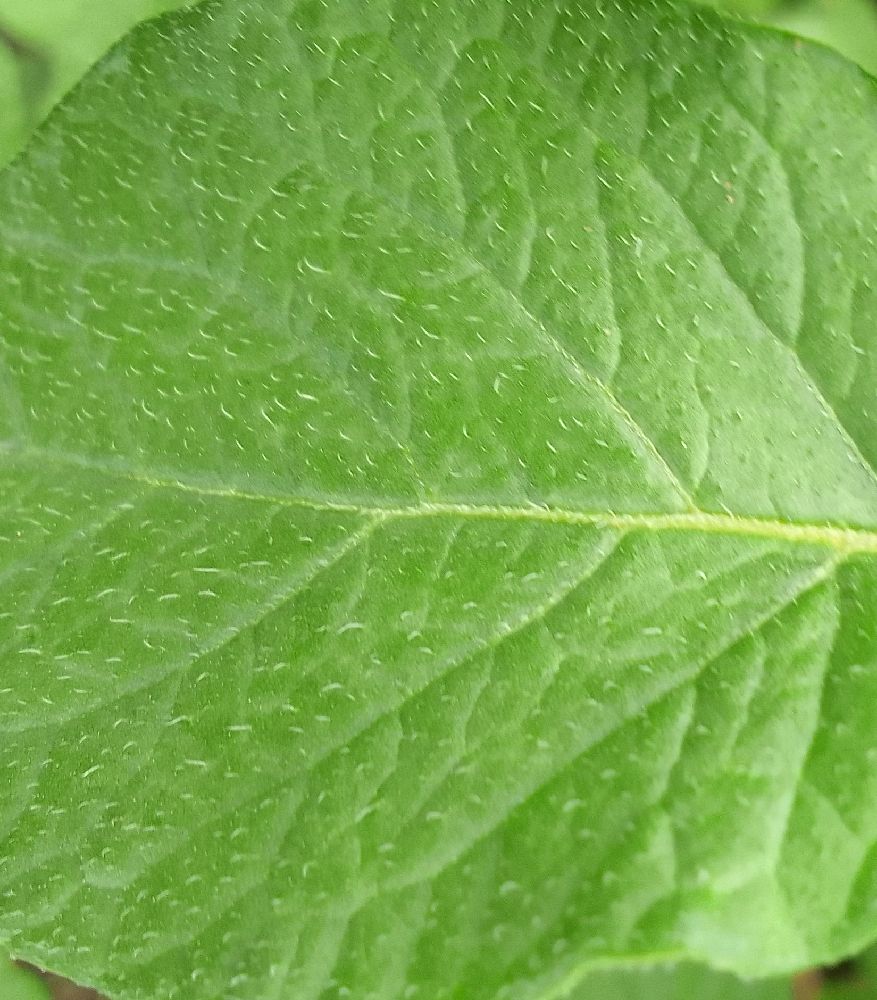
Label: Healthy